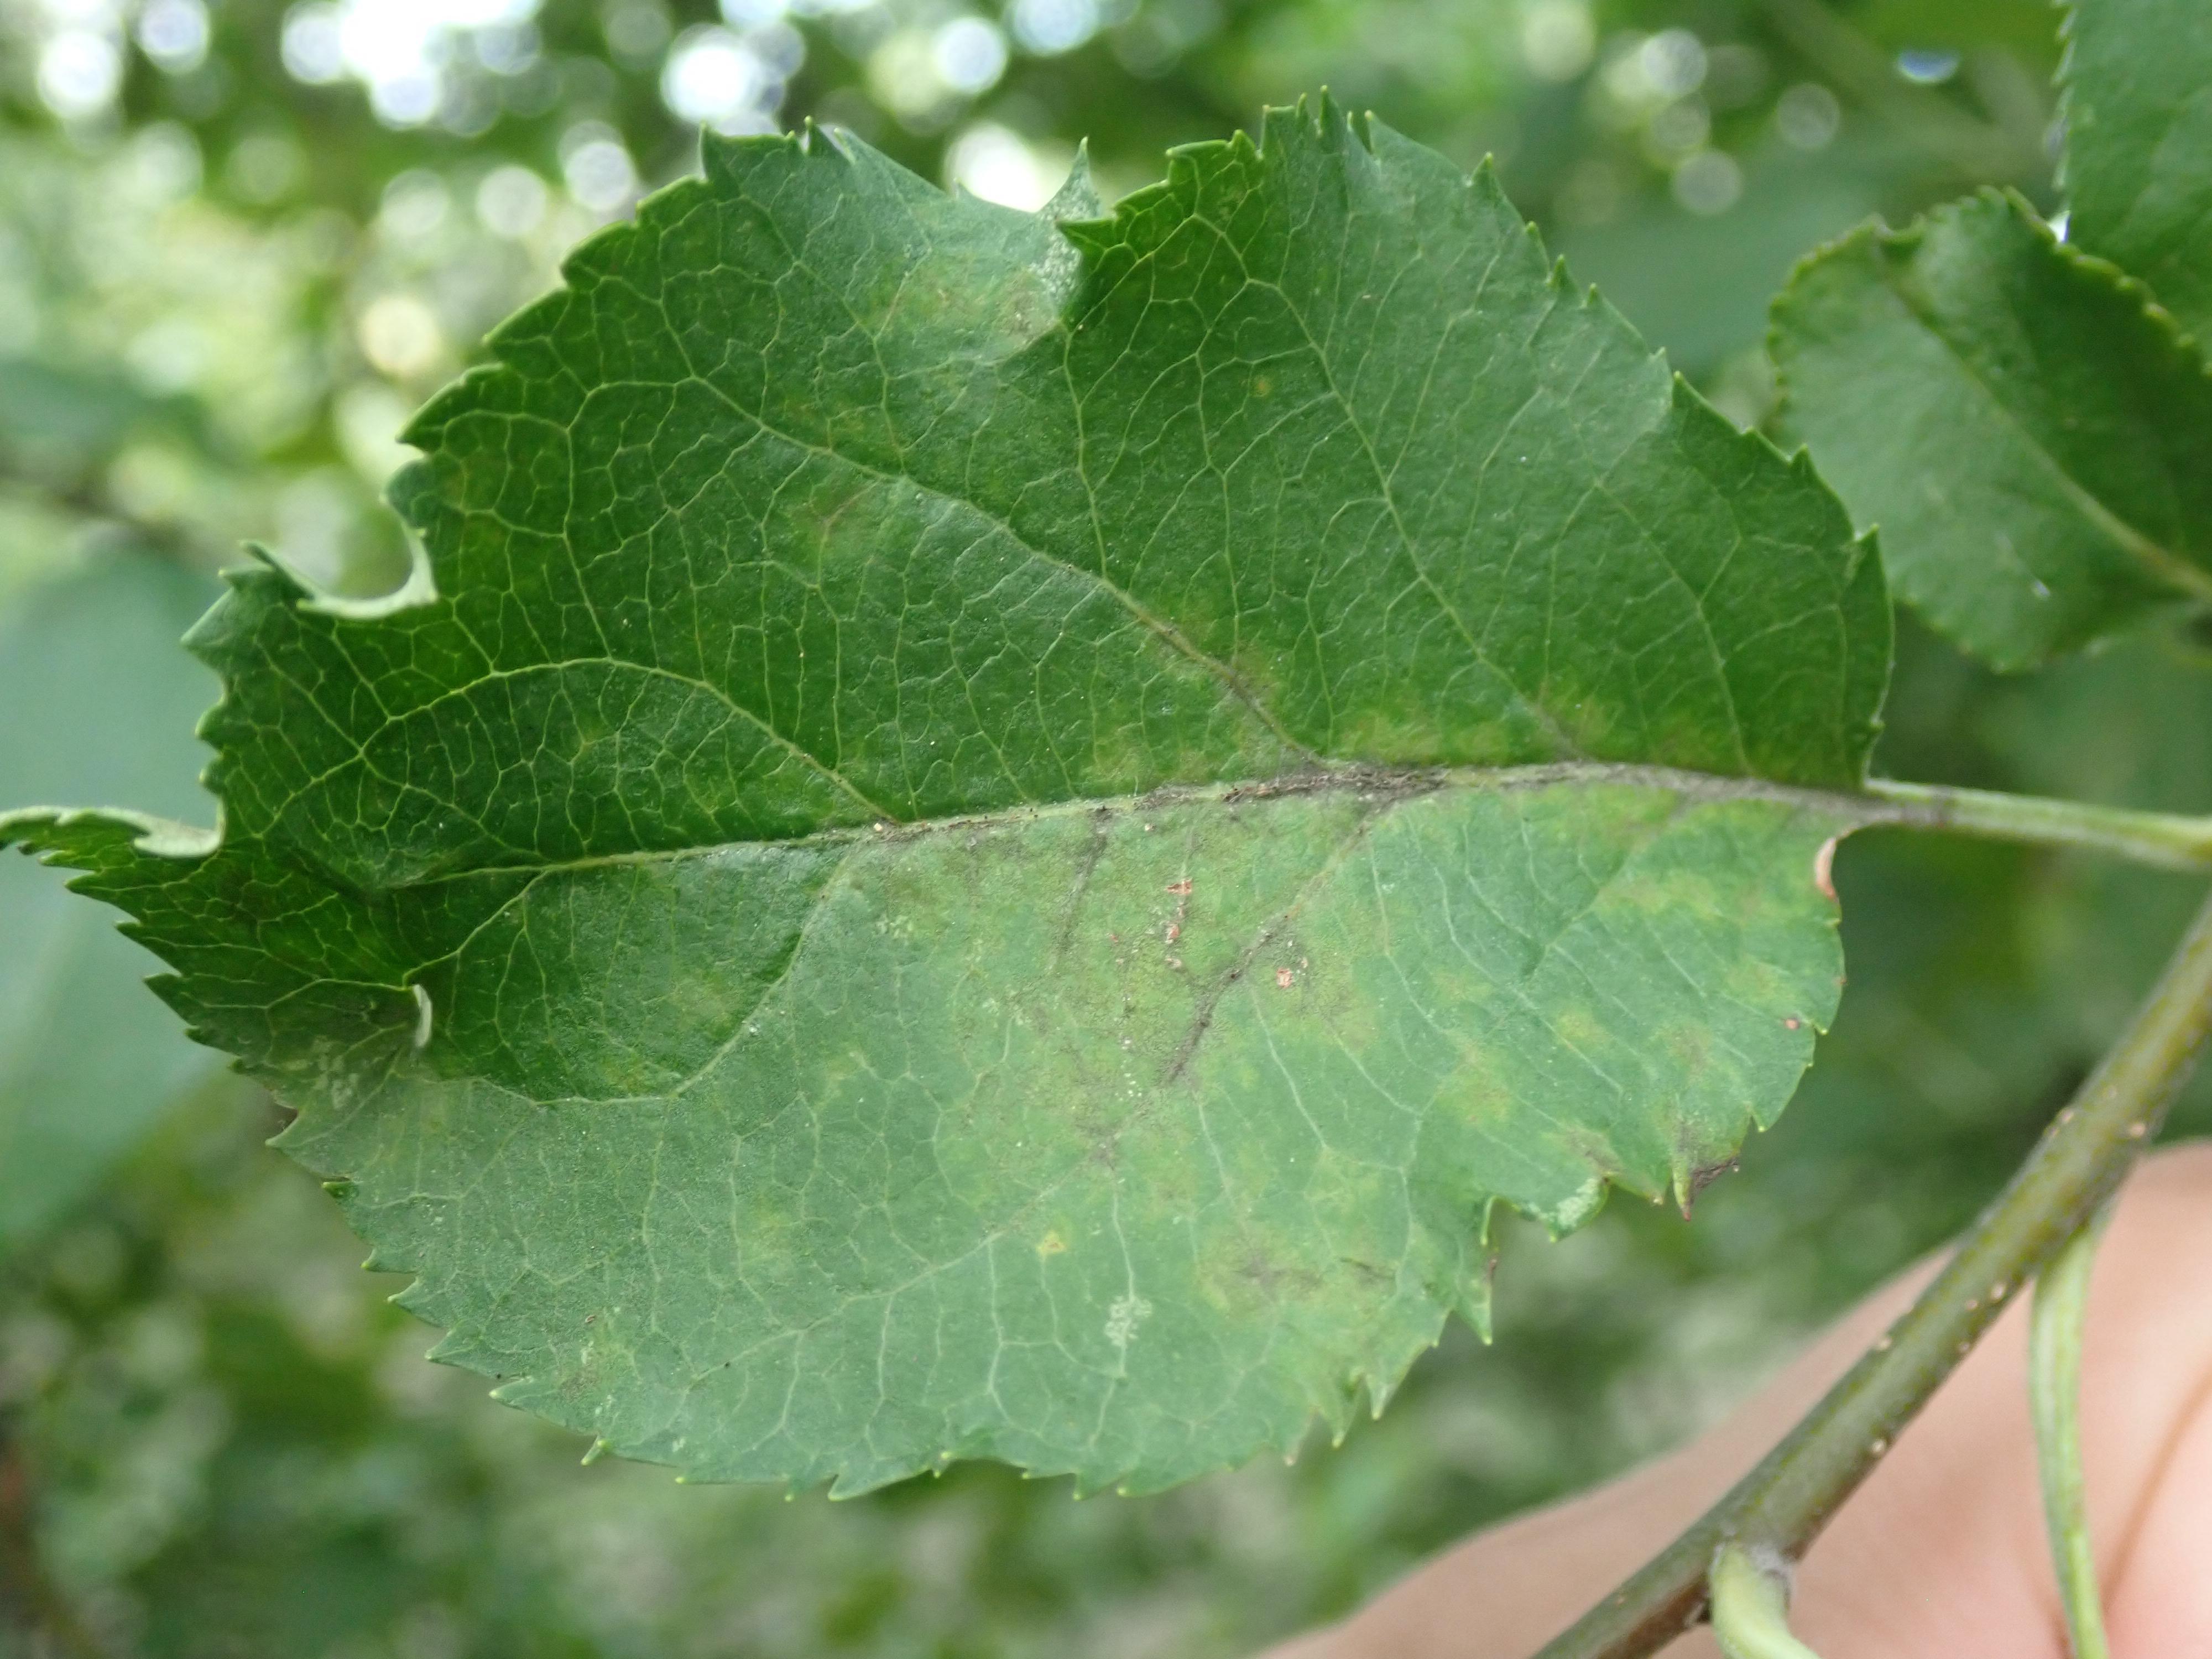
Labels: scab